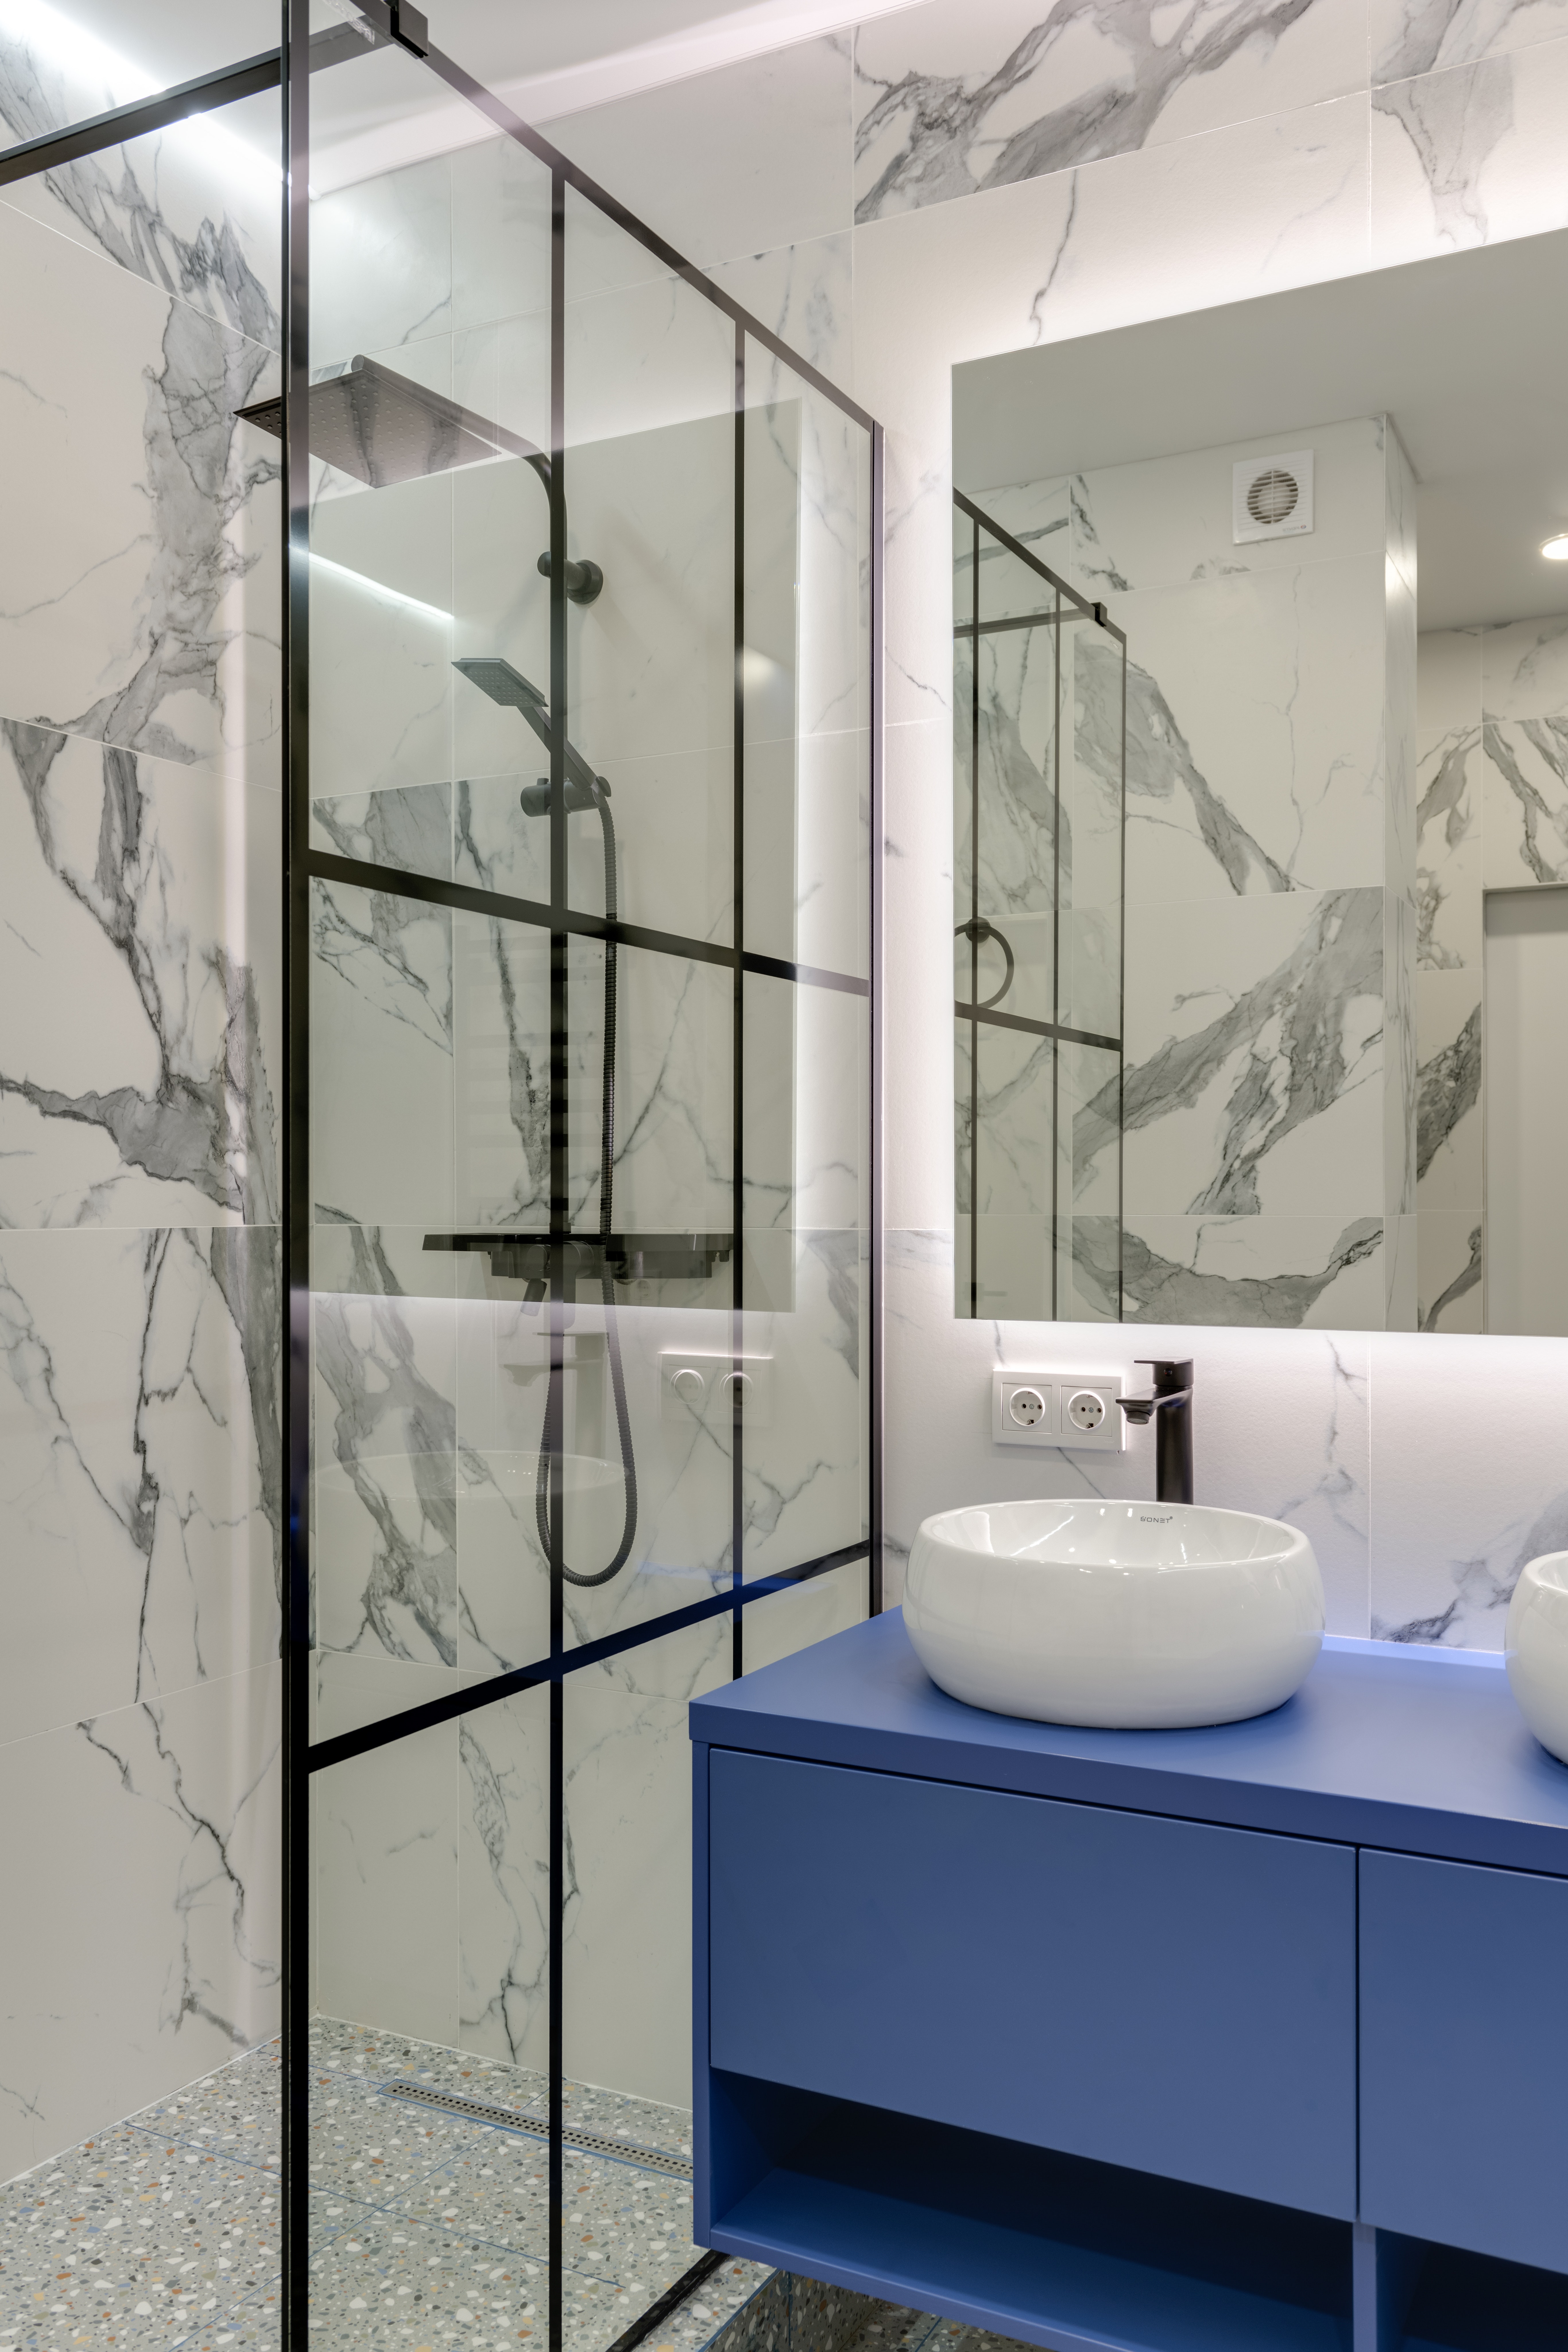
house, tap, plumbing fixture, mirror, product, sink, black, bathroom, interior design, architecture, flooring, building, floor, rectangle, shower, wall, line, wood, Material property, plumbing, fixture, composite material, glass, eyewear, shower head, bathroom accessory, door, Shower bar, ceramic, ceiling, metal, bathroom sink, design, tile, room, hardwood, light fixture, art, daylighting, Transparent material, circle, automotive design, visual arts, porcelain, pattern, apartment